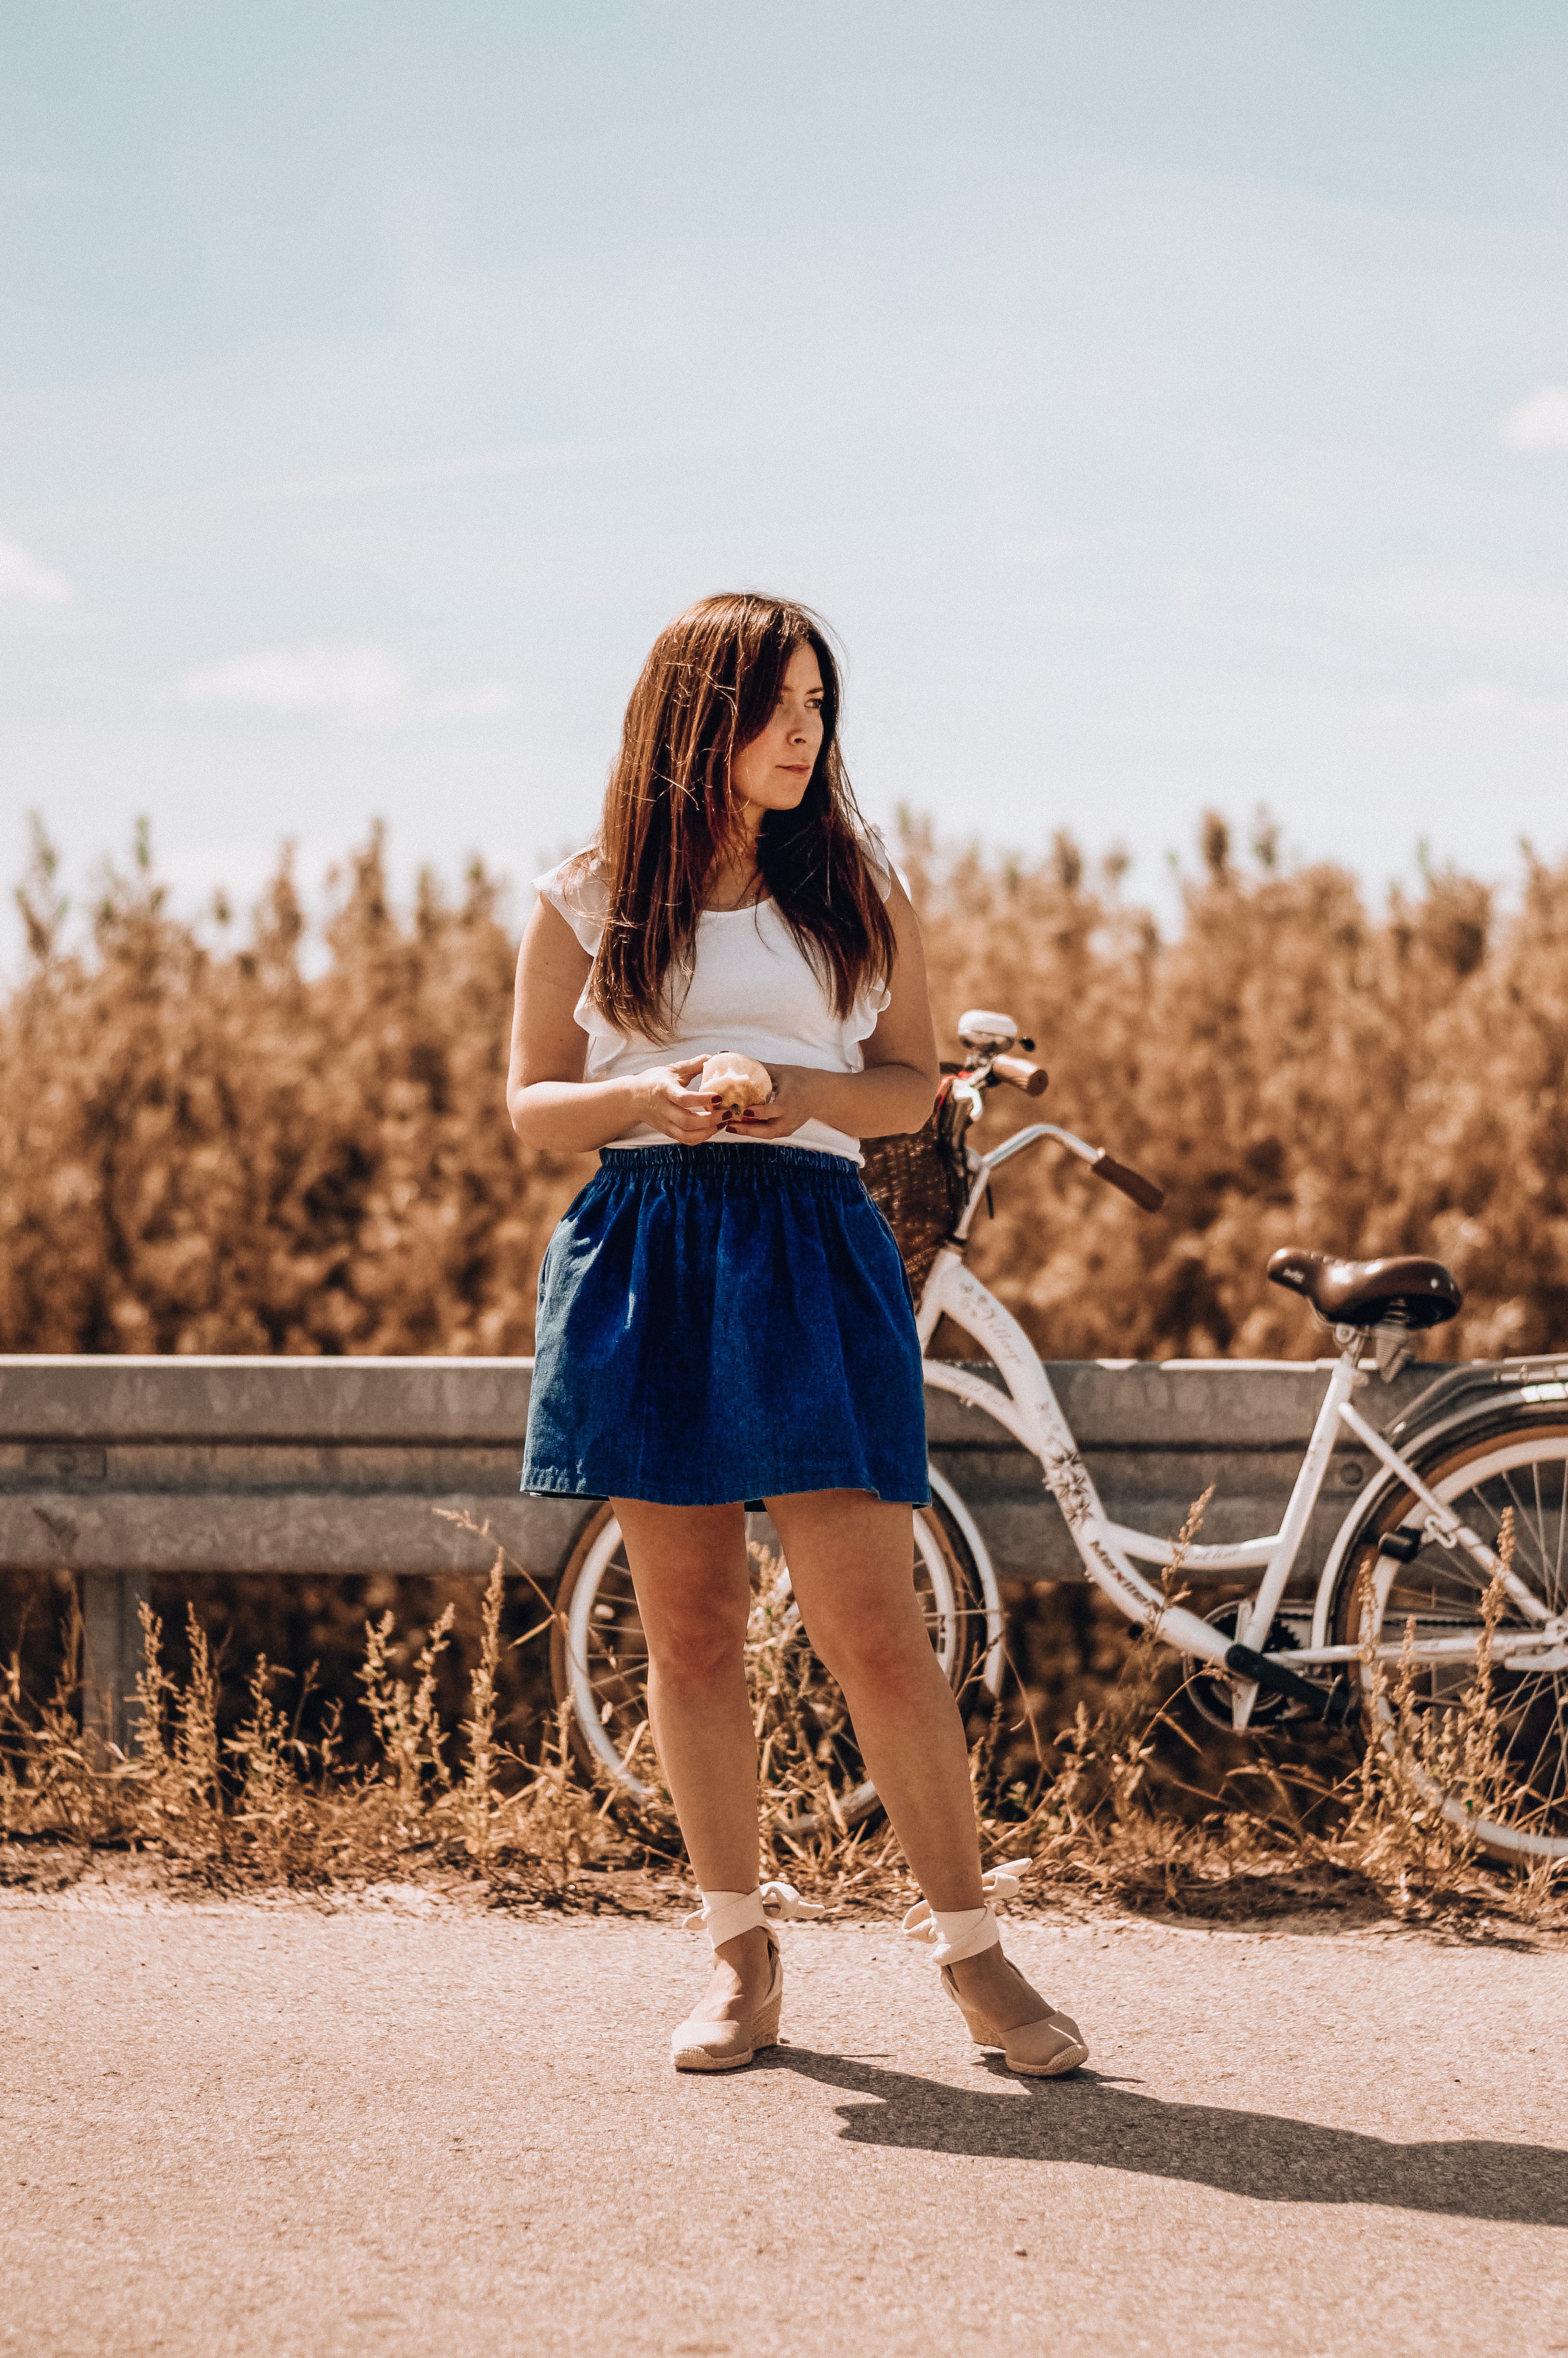
blue, clothing, photograph, girl, beauty, lady, dress, photography, standing, jeans, leg, shorts, photo shoot, long hair, shoe, trousers, sky, vacation, denim, fun, tree